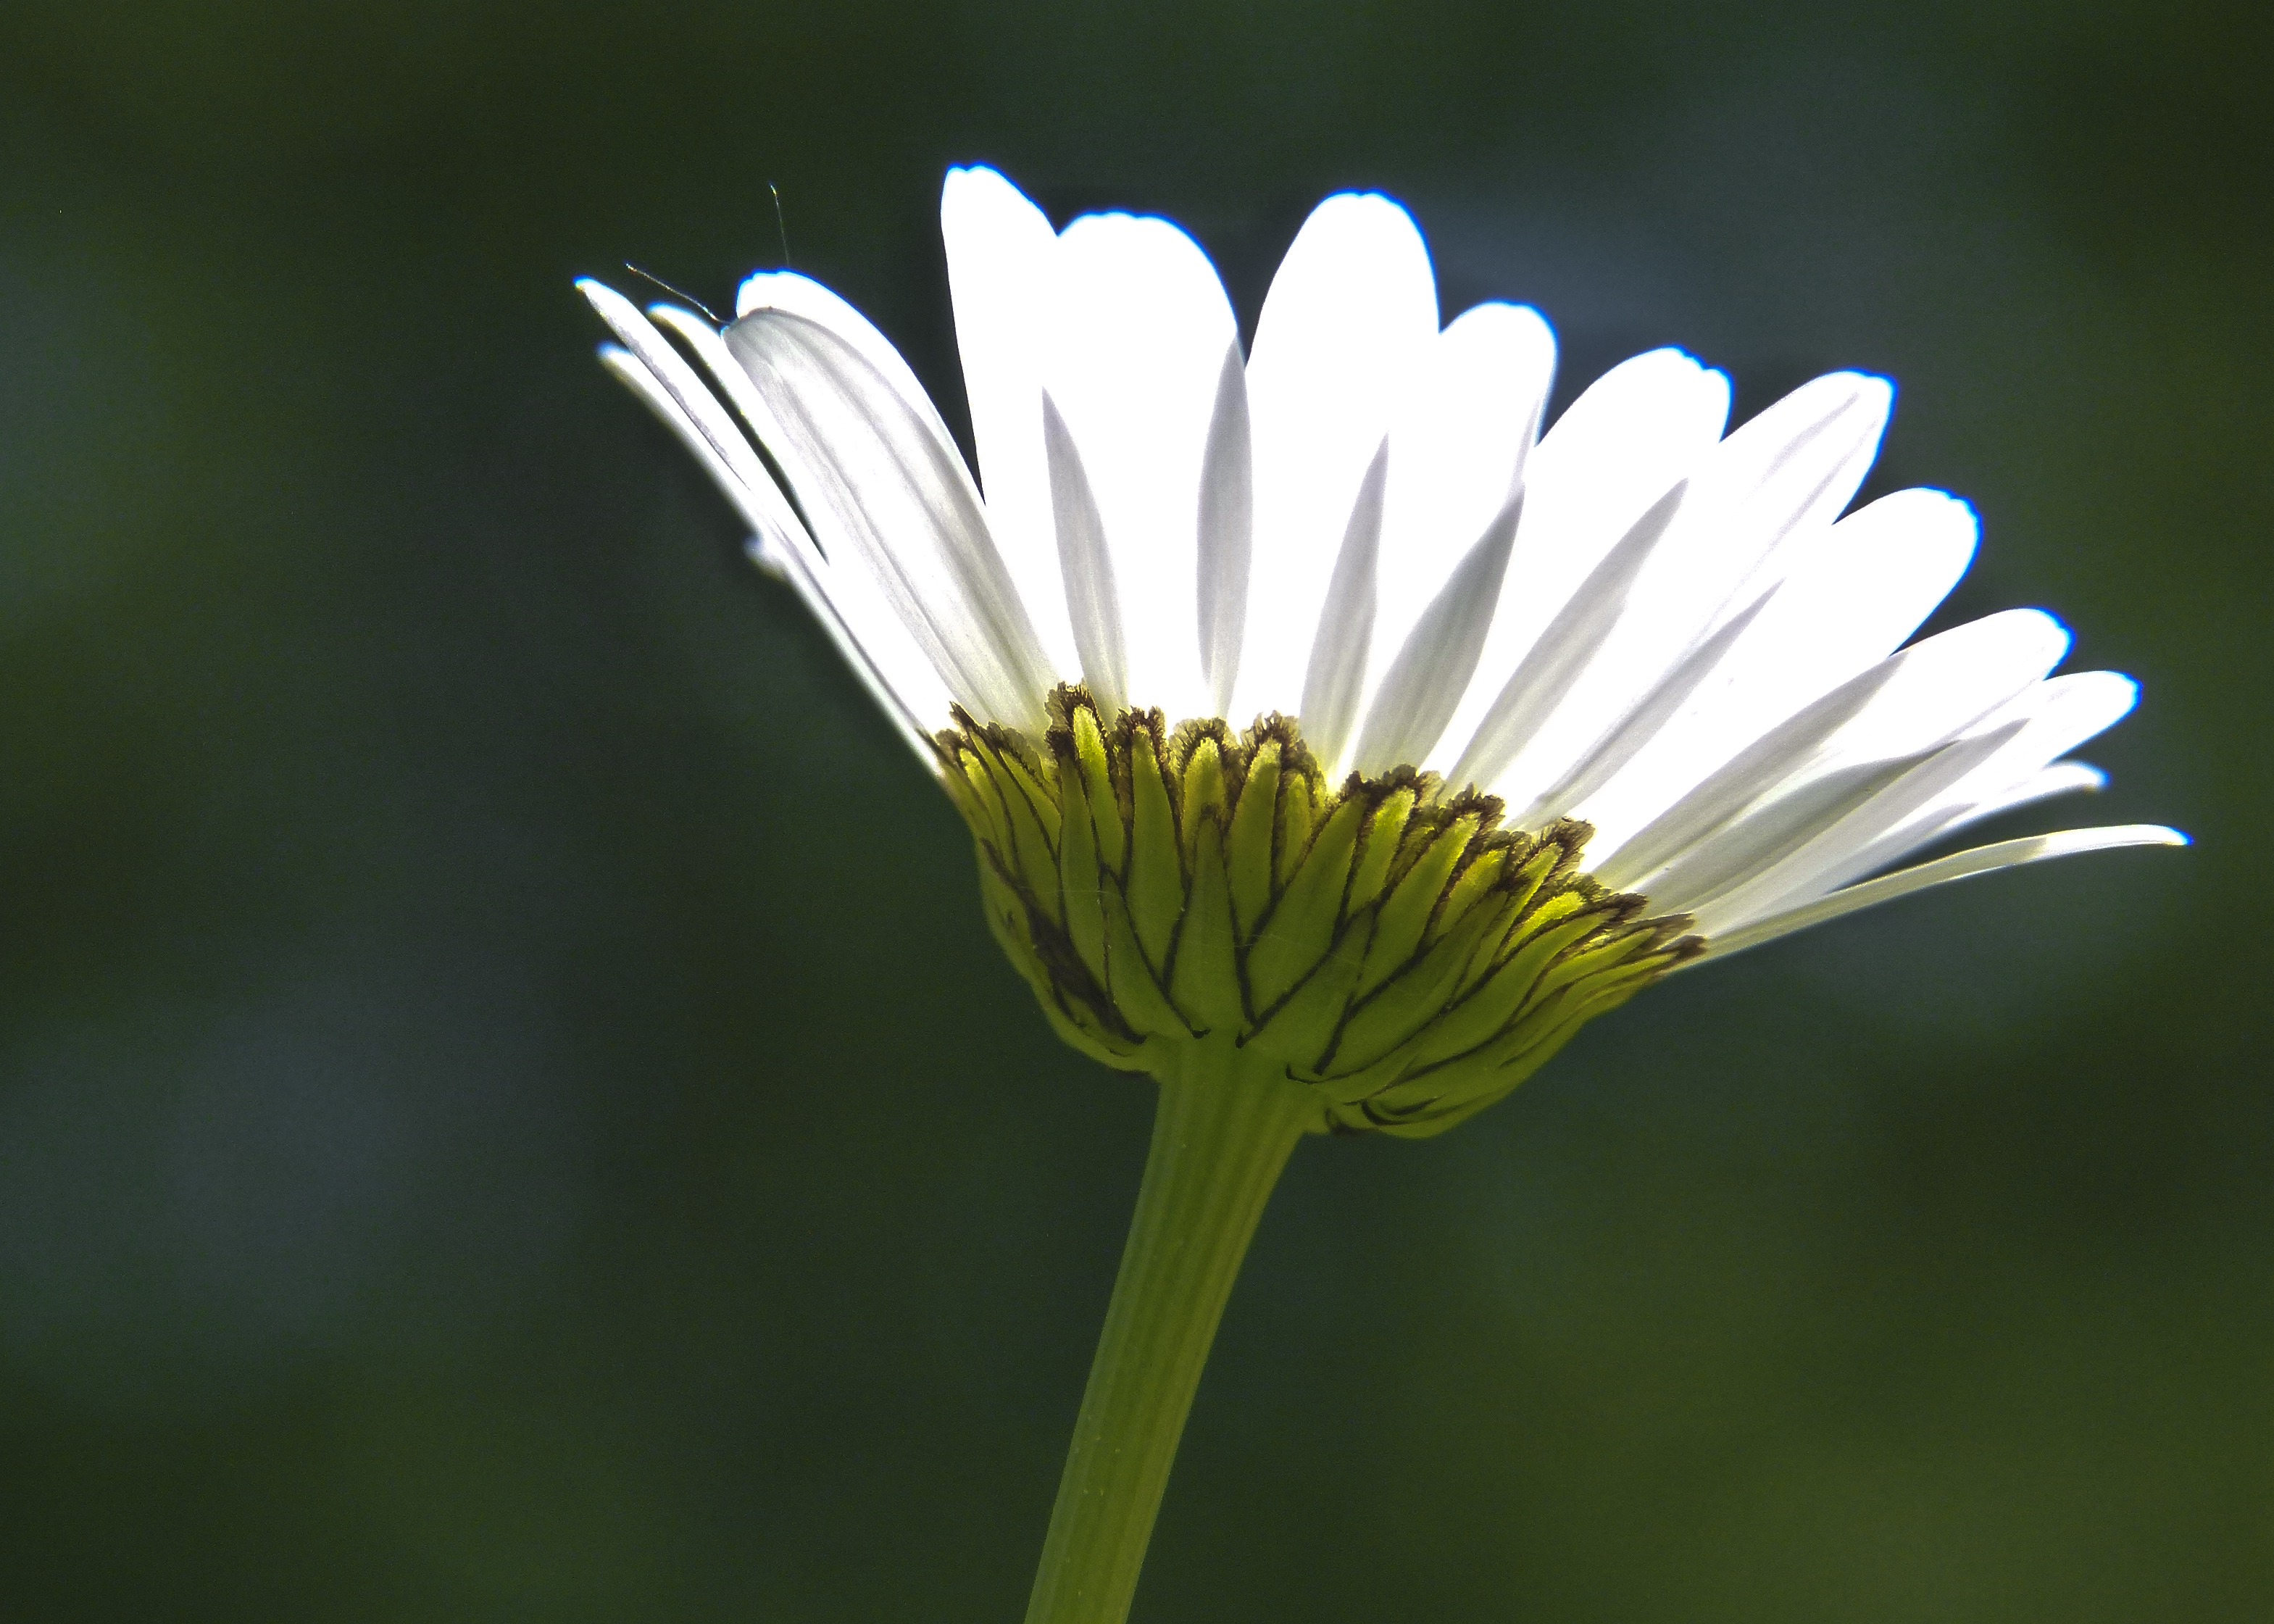
nature, blossom, plant, photography, dandelion, prairie, flower, petal, bloom, daisy, green, macro, botany, flora, wild flower, wildflower, close up, thistle, beautiful, detail, nectar, marguerite, macro photography, flowering plant, daisy family, summer plant, oxeye daisy, plant stem, land plant